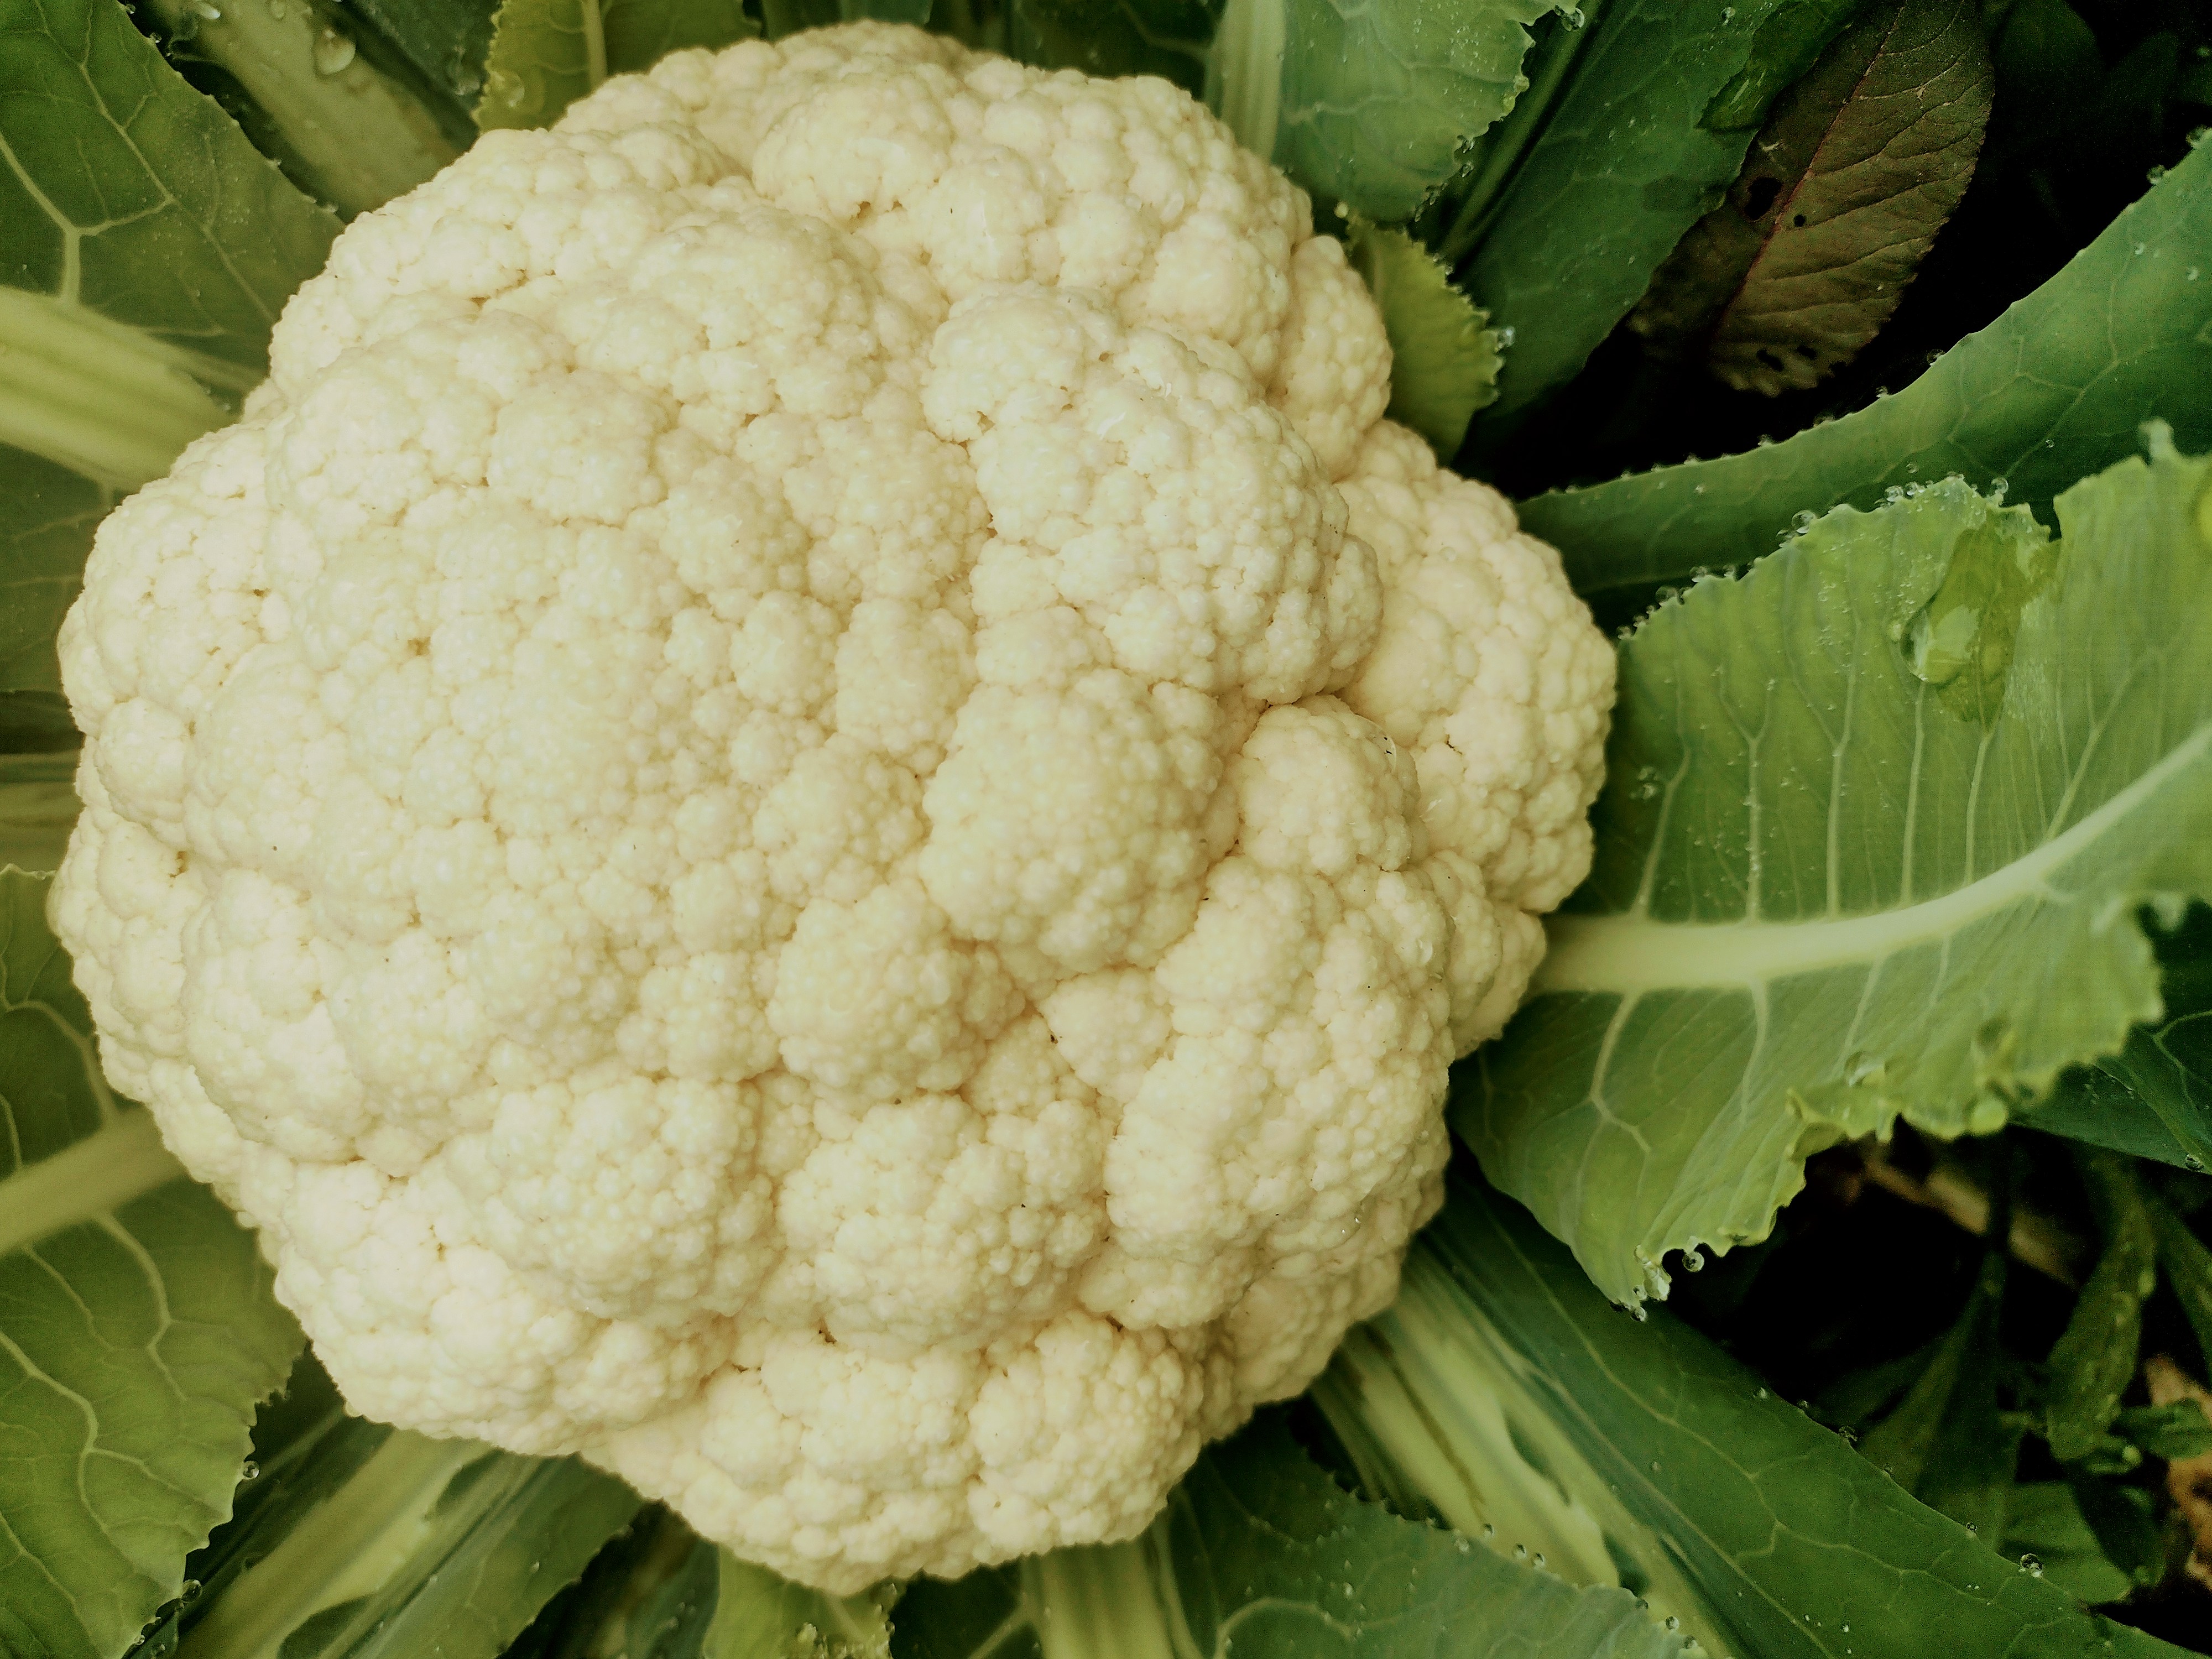
Label: No disease